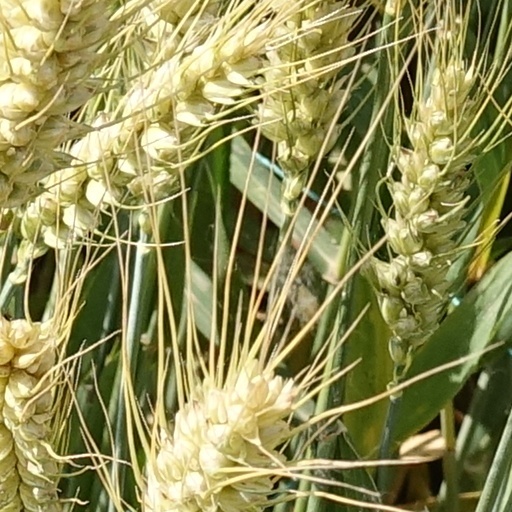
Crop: wheat